Shaun Leane (jeweller)

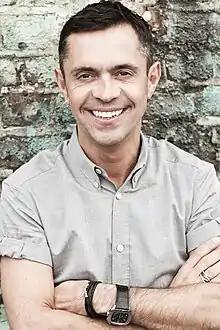

Shaun Leane (born 8 July 1969) is a British jewellery designer best known for his sculptural pieces created for Alexander McQueen. His eponymous jewellery brand is a four-time winner of the UK Jewellery Designer of the Year award.